Padmasri Dr. B. V. Raju Institute of Technology

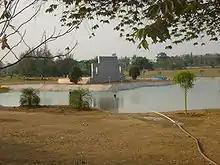
lake

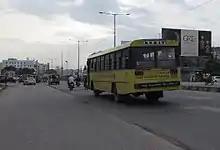
One of the college buses belonging to Dr. BVR Institute of Technology

Students can stay in the campus, where girls and boys are accommodated separately. The hostels can accommodate about 500 girls and 1000 boys and further hostels are under construction. BVRIT provides quarters within the campus for its staff. The college has a health care facility which provides medical care for the staff and students. It has a qualified doctor who is available at all times on the campus and arranges regular medical checkups for the students and staff. BVRIT has dining hall and a cafeteria called 'Daffodils' as well as a Food Court (FC) with delicious food. The student committees decides the menus. There are fast food outlets in addition to the cafeteria.